Rathaus Rapperswil

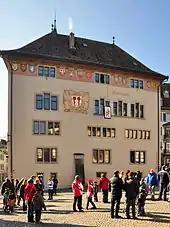
Eis-zwei-Geissebei celebrated on Shrove Tuesday at "Hauptplatz" plaza

The Rapperswil "rat- oder richthus is first mentioned in 1419. The building replaced an earlier fortified tower that was part of the former town wall that in the first construction phase stretched from the castle and parish church on the Lindenhof hill towards the present "Einsiedlerhaus" on Zürichsee lake shore. The first building at that location was probably built in the early 13th century by the Rudolf II von Rapperswil. The building in its present form dates around 1470. In 1614/15 the southern tower was added. Conversions respectively renewals were carried out in 1866 and 1895. In 1902 a further floor was added and the comprehensive wall decorations with figural and heraldic motifs (as shown on Alwina Gossauer's photograph of 1865 and that of 1901) on the west side were widely removed. Renewed conversions resulted in 1946/47, 1998/99 and 2007 to the present, rather plain appearance by largely removing of the elaborate decorations at the basements, except the south-facing sundial and the coat of arms under the ceiling.